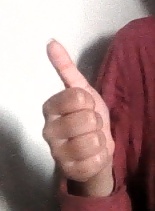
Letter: aleff